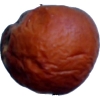
Label: apples